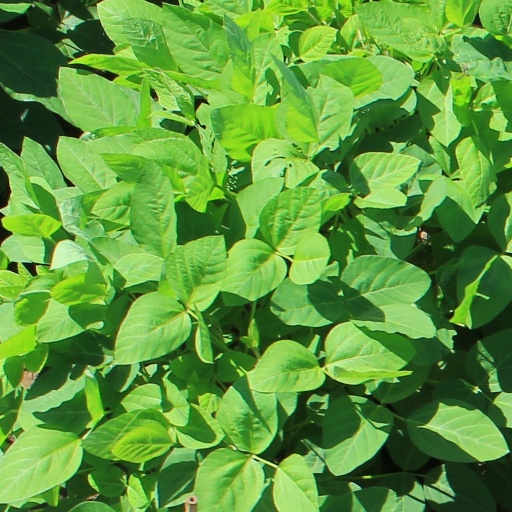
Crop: soybean